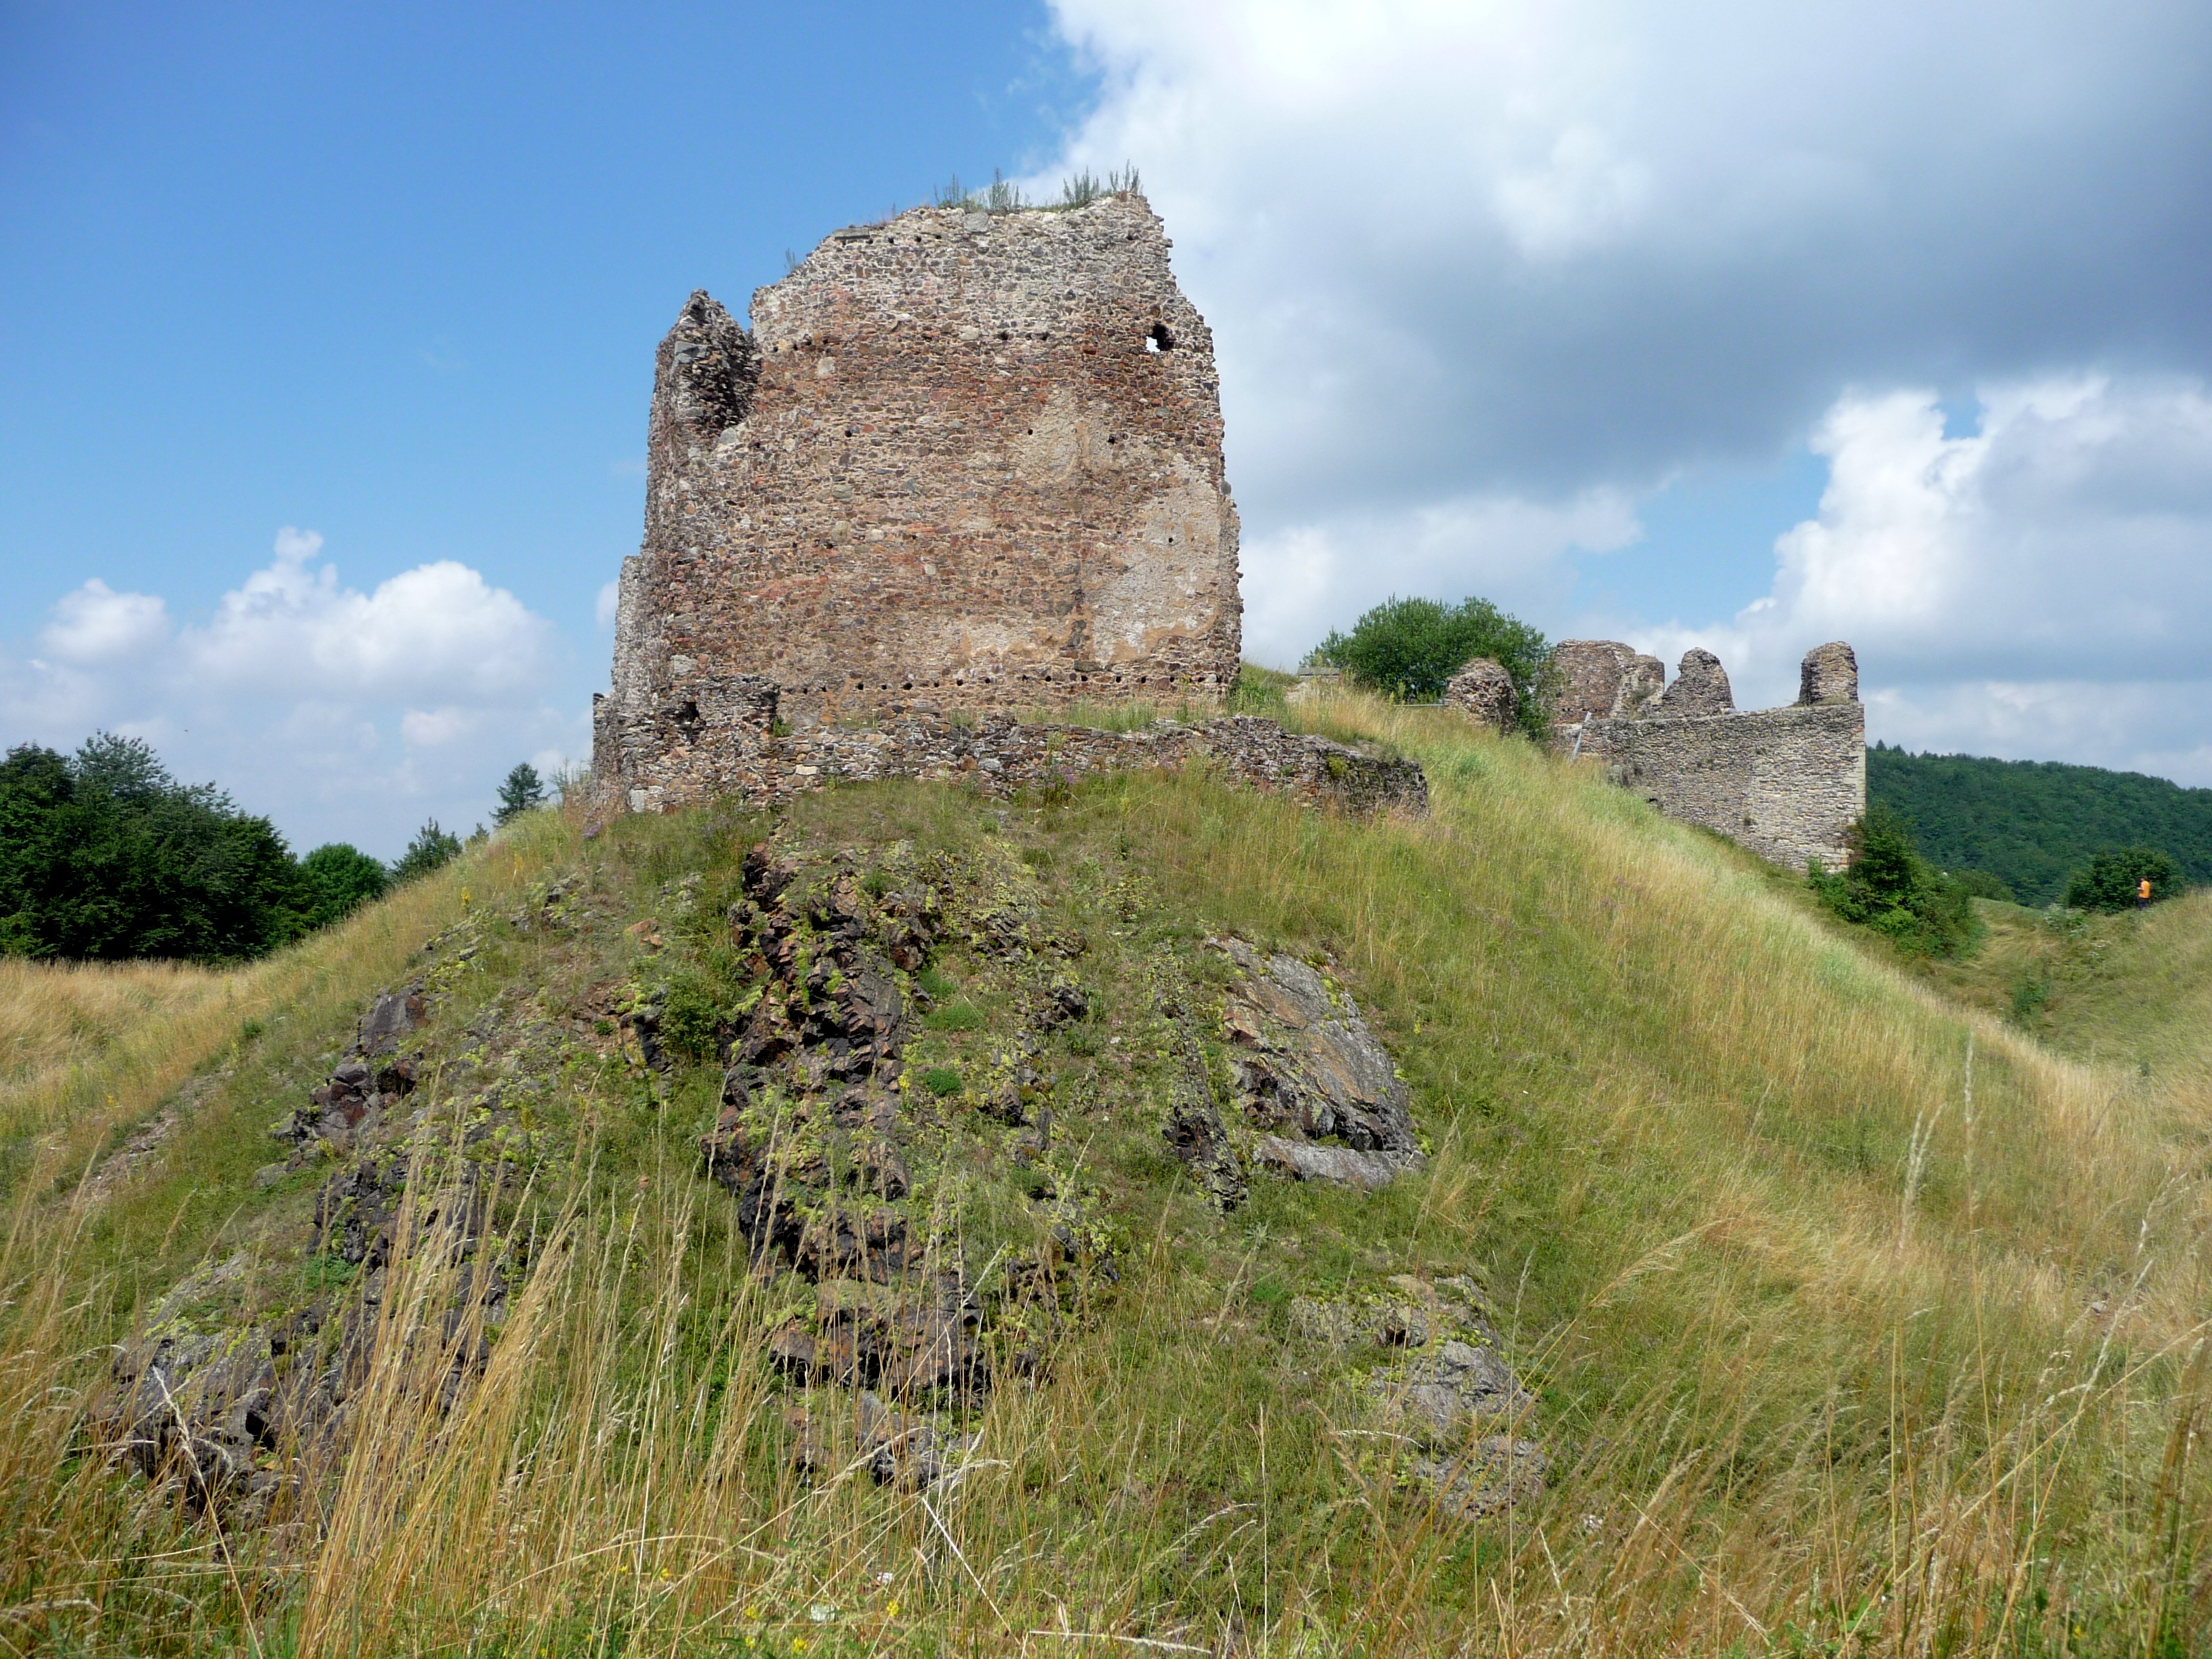
rock, mountain, hill, building, chateau, monument, cliff, tower, castle, fortification, terrain, ruins, badlands, plateau, rural area, archaeological site, ancient history, castle lichnice